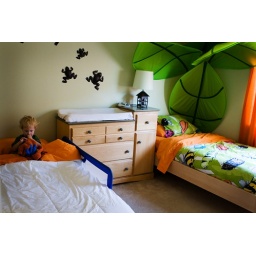
Look who's sleeping in a big boy bed!